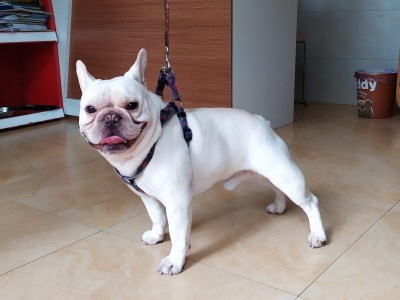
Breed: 1121-n000002-French_bulldog